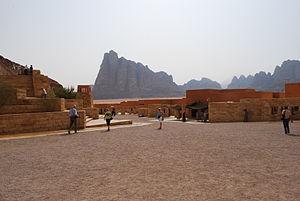
Le centre d'accueil touristique du Wadi Rum.